Charles Townsend Gedye

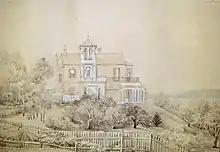
The Gedye family home "Eastbourne" Darling Point, New South Wales, circa 1862 (attributed to Mary Gedye)

Gedye had a natural aptitude for numbers with an eye for detail, and in 1850 father and son went in to partnership. It was not long before Gedye took over as principal of the company from his father and moved his operations to Sydney. In 1853, Gedye married Mary Harriet Wintle, a celebrated Tasmanian watercolourist. For the next few years, Gedye moved with his growing family between Sydney and Newcastle, operating independently as a consultant auditor for the local government as well as various Sydney businesses.